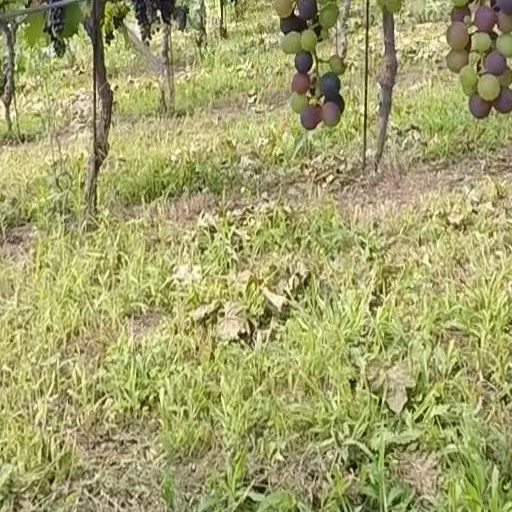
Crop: grape